Rượu cần

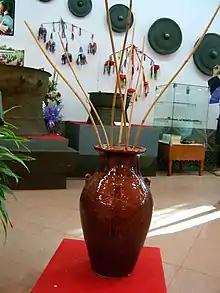
Rượu cần of the Mường people

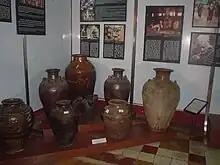
Rượu cần of the Montagnard people

In Montagnard culture, "Rượu cần" is typically drunk for special occasions such as festivals, weddings, or harvest feasts. It is often consumed by a fire or in a "nhà rông", or community house. People almost always dance and play gong music after drinking. When a guest is invited to drink "rượu cần" by the local people, it means that this he/she is seen as a distinguished guest.